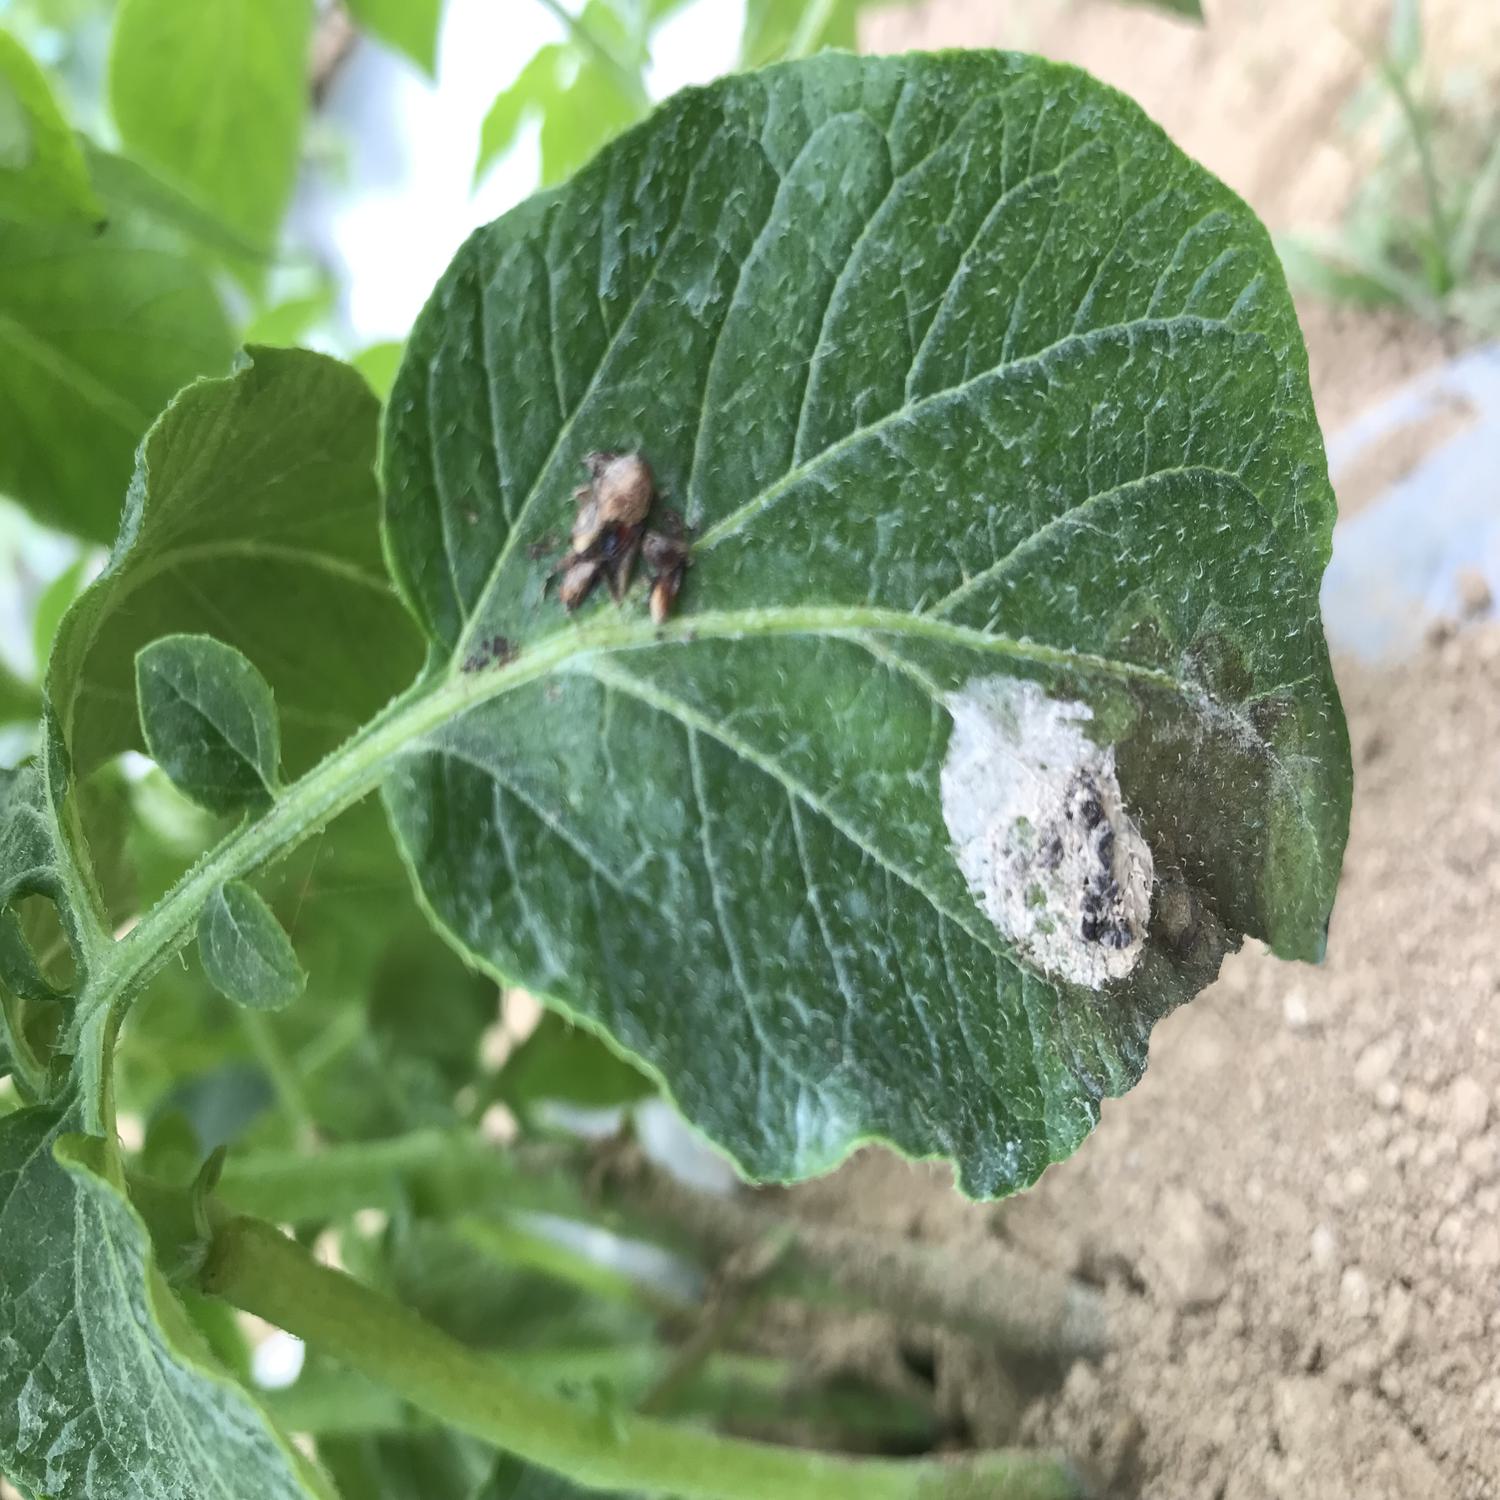
Label: Phytopthora